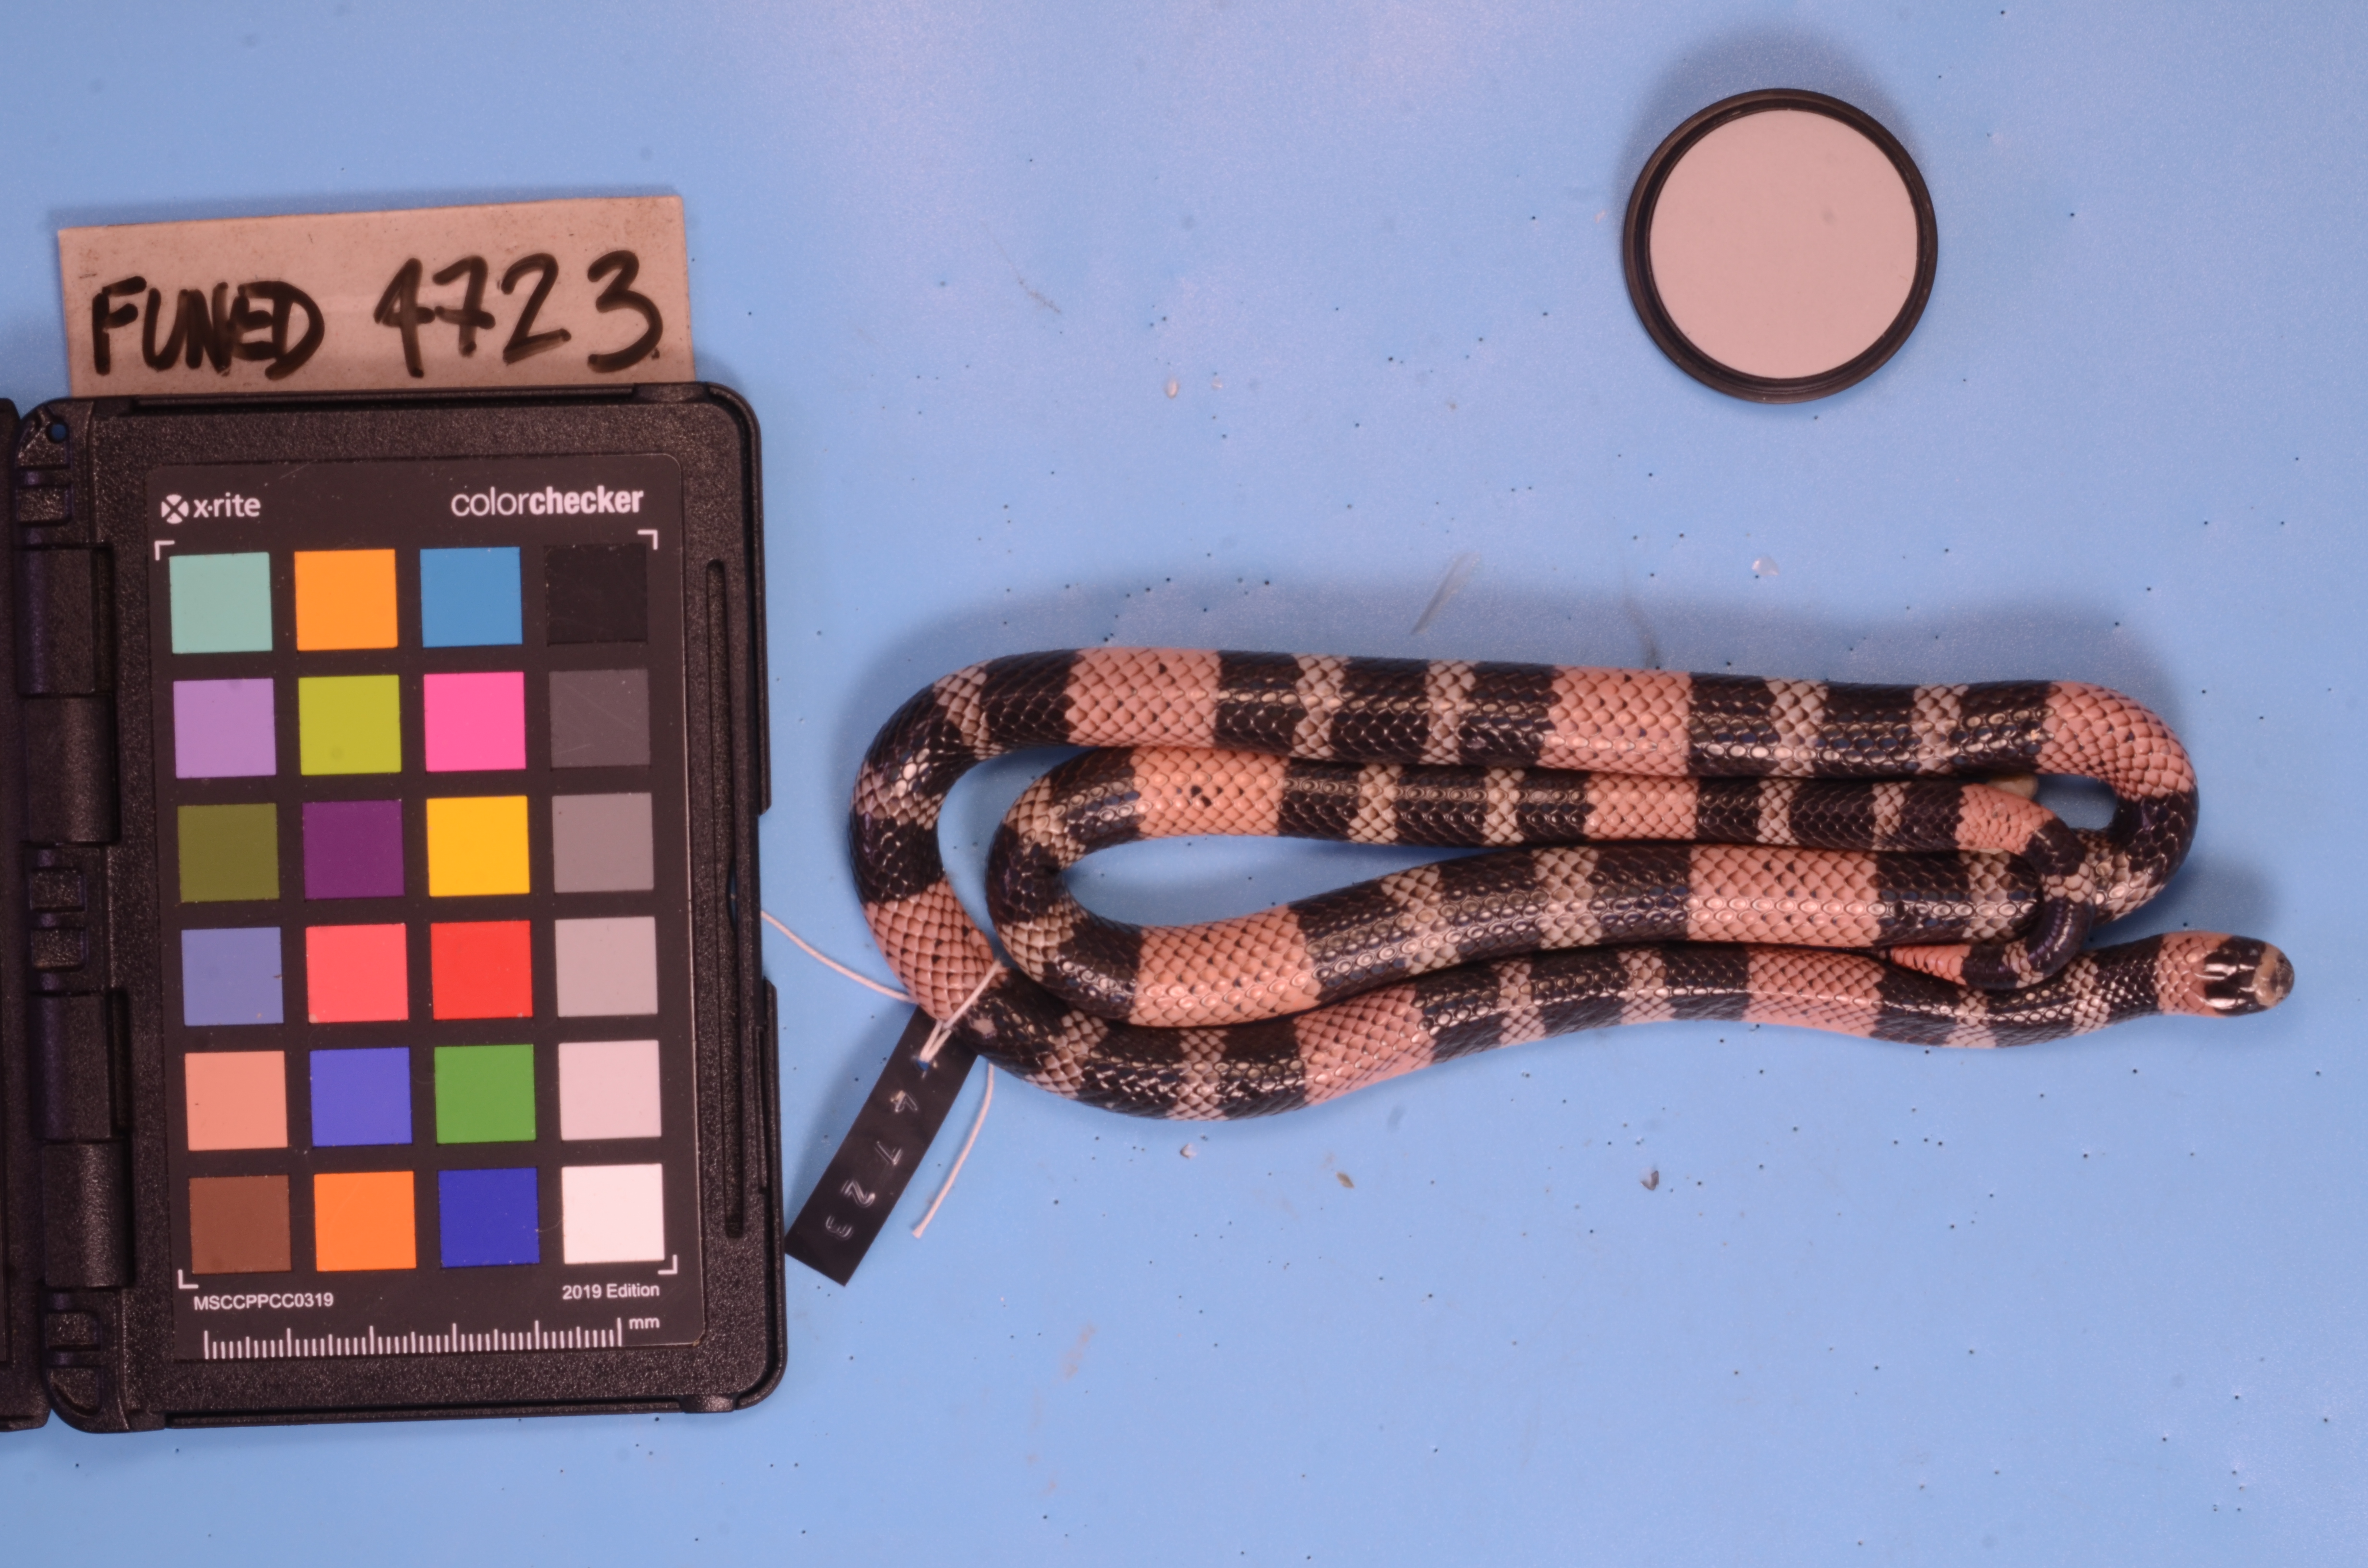
Species: Micrurus carvalhoi
View: dorsal
Mimicry status: model